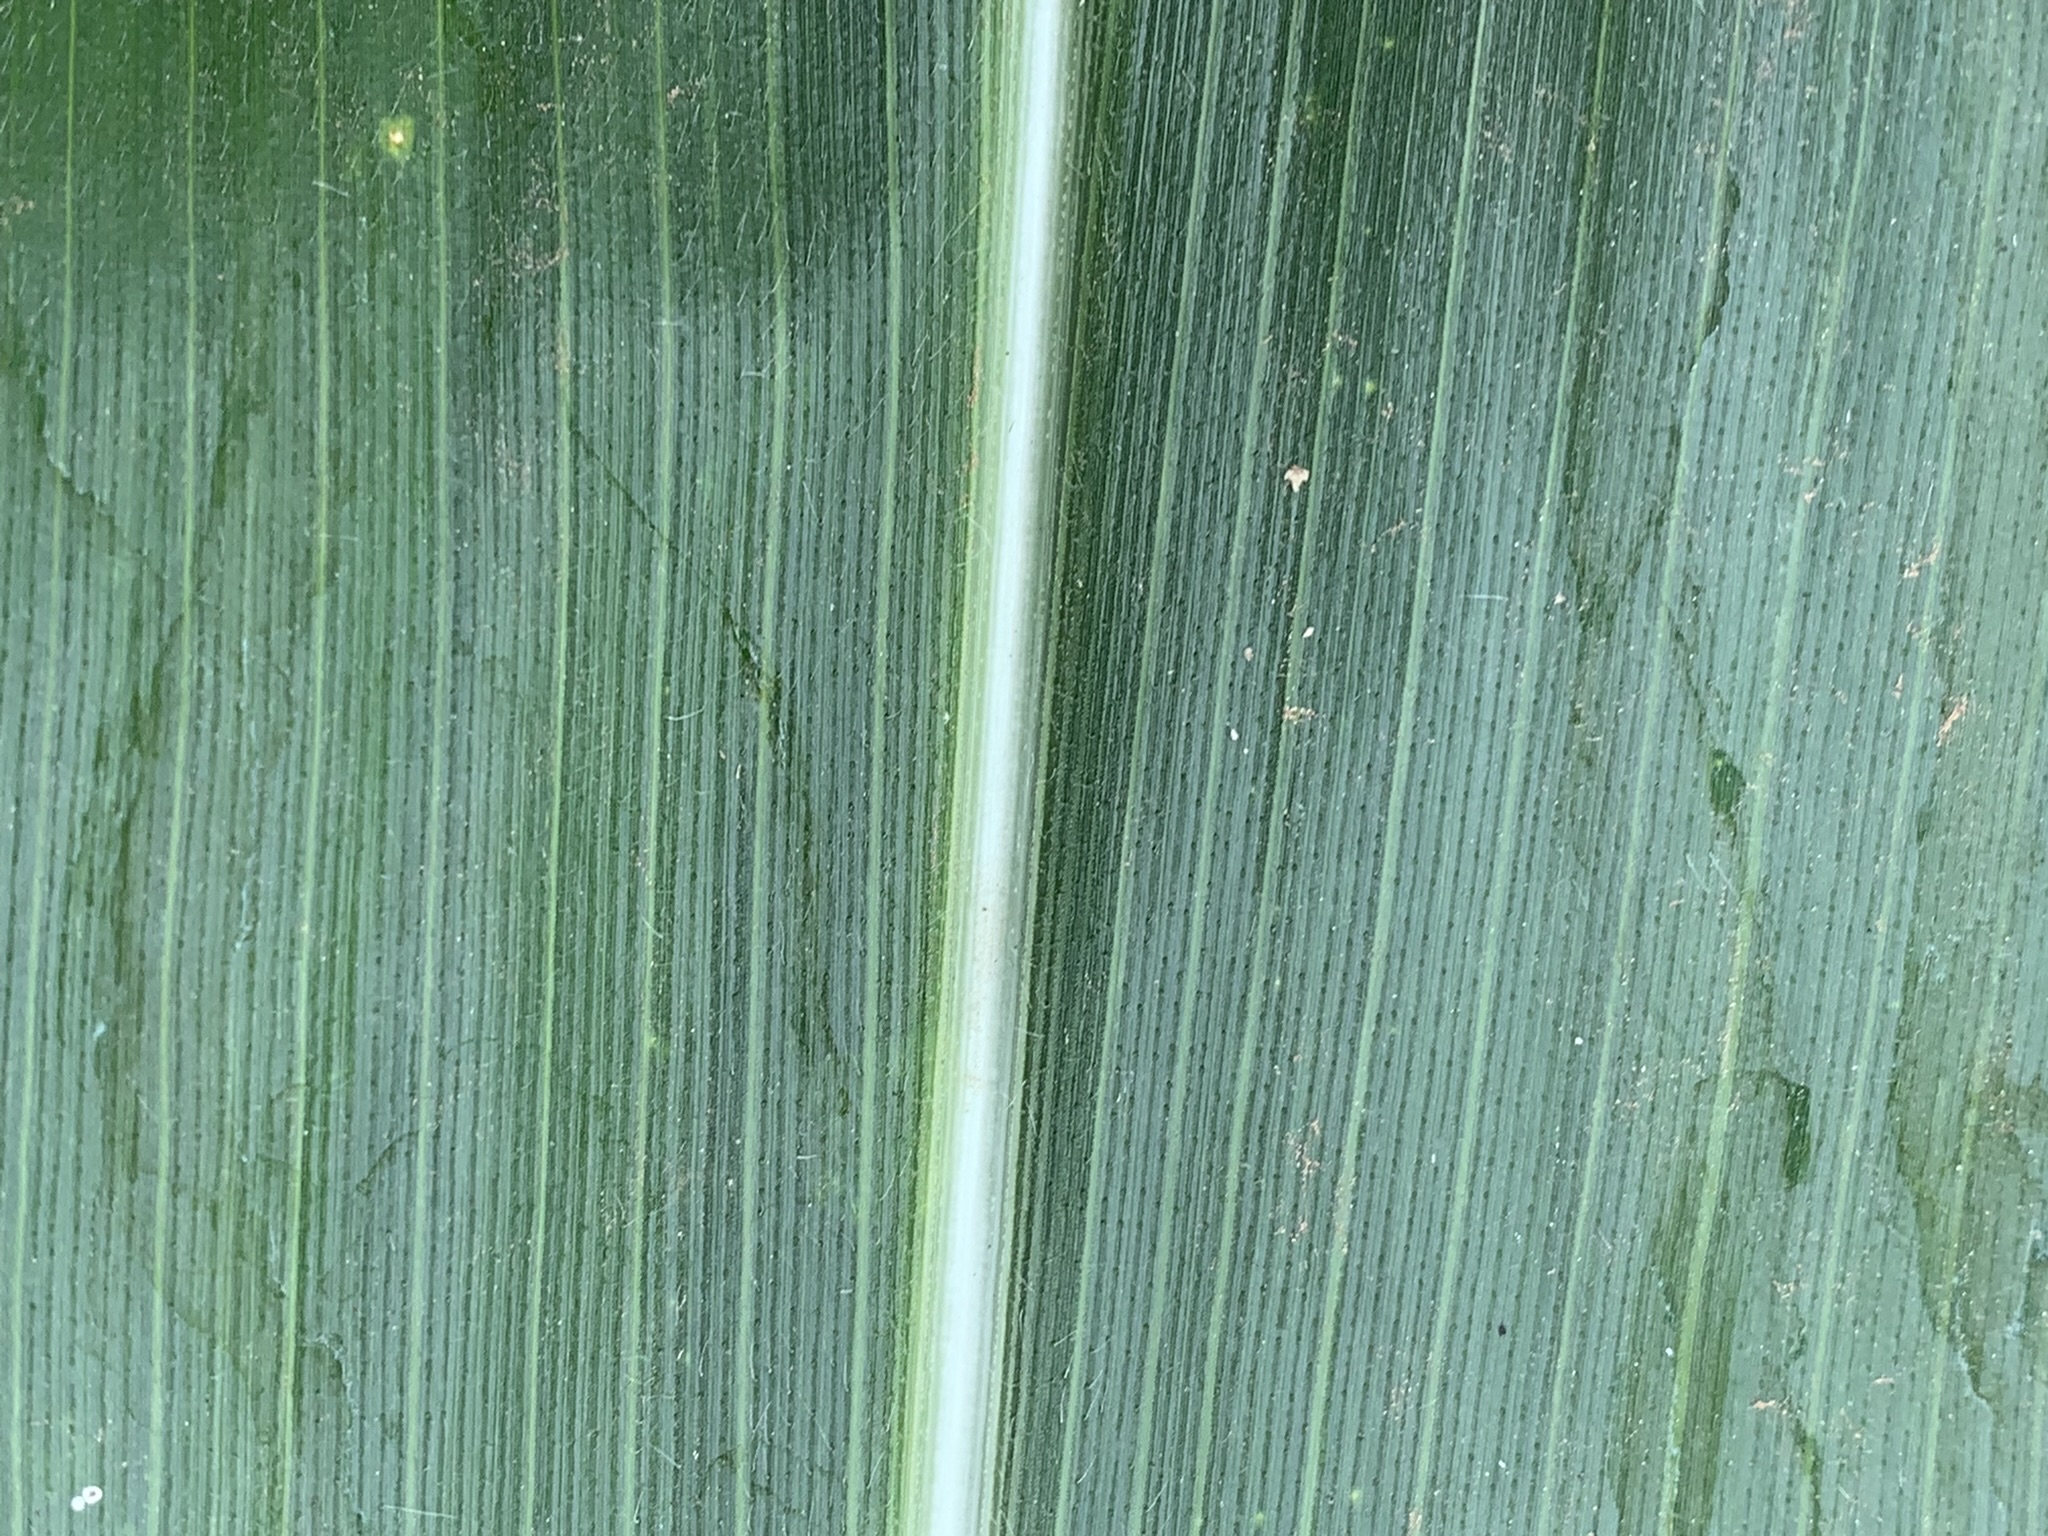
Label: Healthy